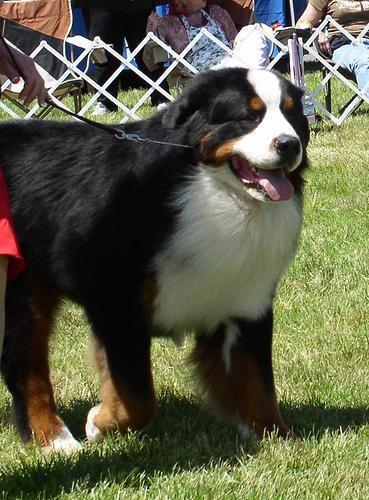
Bernese_mountain_dog